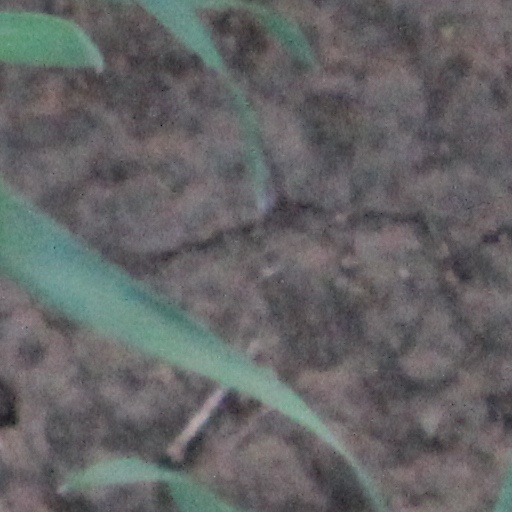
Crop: wheat